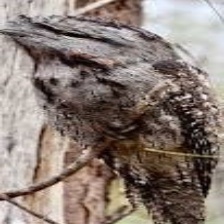
Species: TAWNY FROGMOUTH
Scientific name: PODARGUS STRIGOIDES